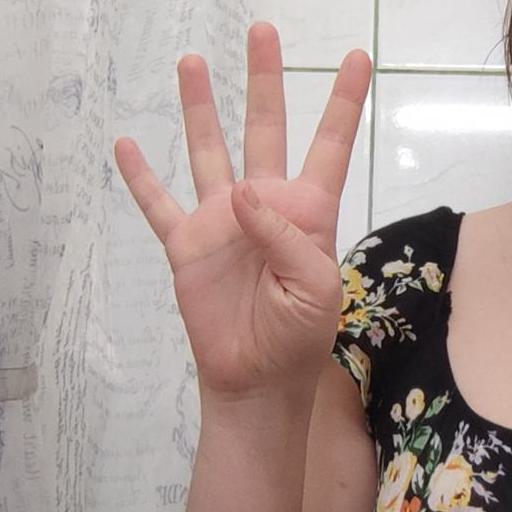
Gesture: four